Thuja

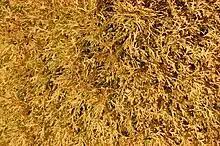
Foliage of the cultivar 'Rheingold'

"Thuja" are evergreen trees growing from tall, with stringy-textured reddish-brown bark. The shoots are flat, with side shoots only in a single plane. The leaves are scale-like and long, except young seedlings in their first year, which have needle-like leaves. The scale leaves are arranged in alternating decussate pairs in four rows along the twigs. The male cones are small, inconspicuous, and are located at the tips of the twigs. The female cones start out similarly inconspicuous, but grow to about long at maturity when 6–8 months old; they have 6-12 overlapping, thin, leathery scales, each scale bearing 1–2 small seeds with a pair of narrow lateral wings.